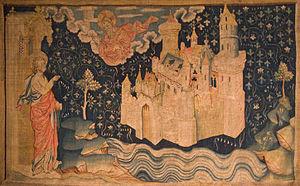
Le Règne de la Quantité et les Signes des Temps est un livre de René Guénon paru en 1945. Le livre se présente comme une explication globale, basées sur les données traditionnelles, des conditions cycliques qui ont amené au monde moderne, en général, et à la Seconde Guerre mondiale, en particulier. Le livre fut publié avec le fort soutien de Jean Paulhan chez Gallimard, qui créa la collection « Tradition » uniquement pour Guénon. Le livre qui répondait à l'ambiance apocalyptique de la sortie de la guerre fut un tel succès qu'il fut épuisé en deux mois et réédité deux fois rapidement.